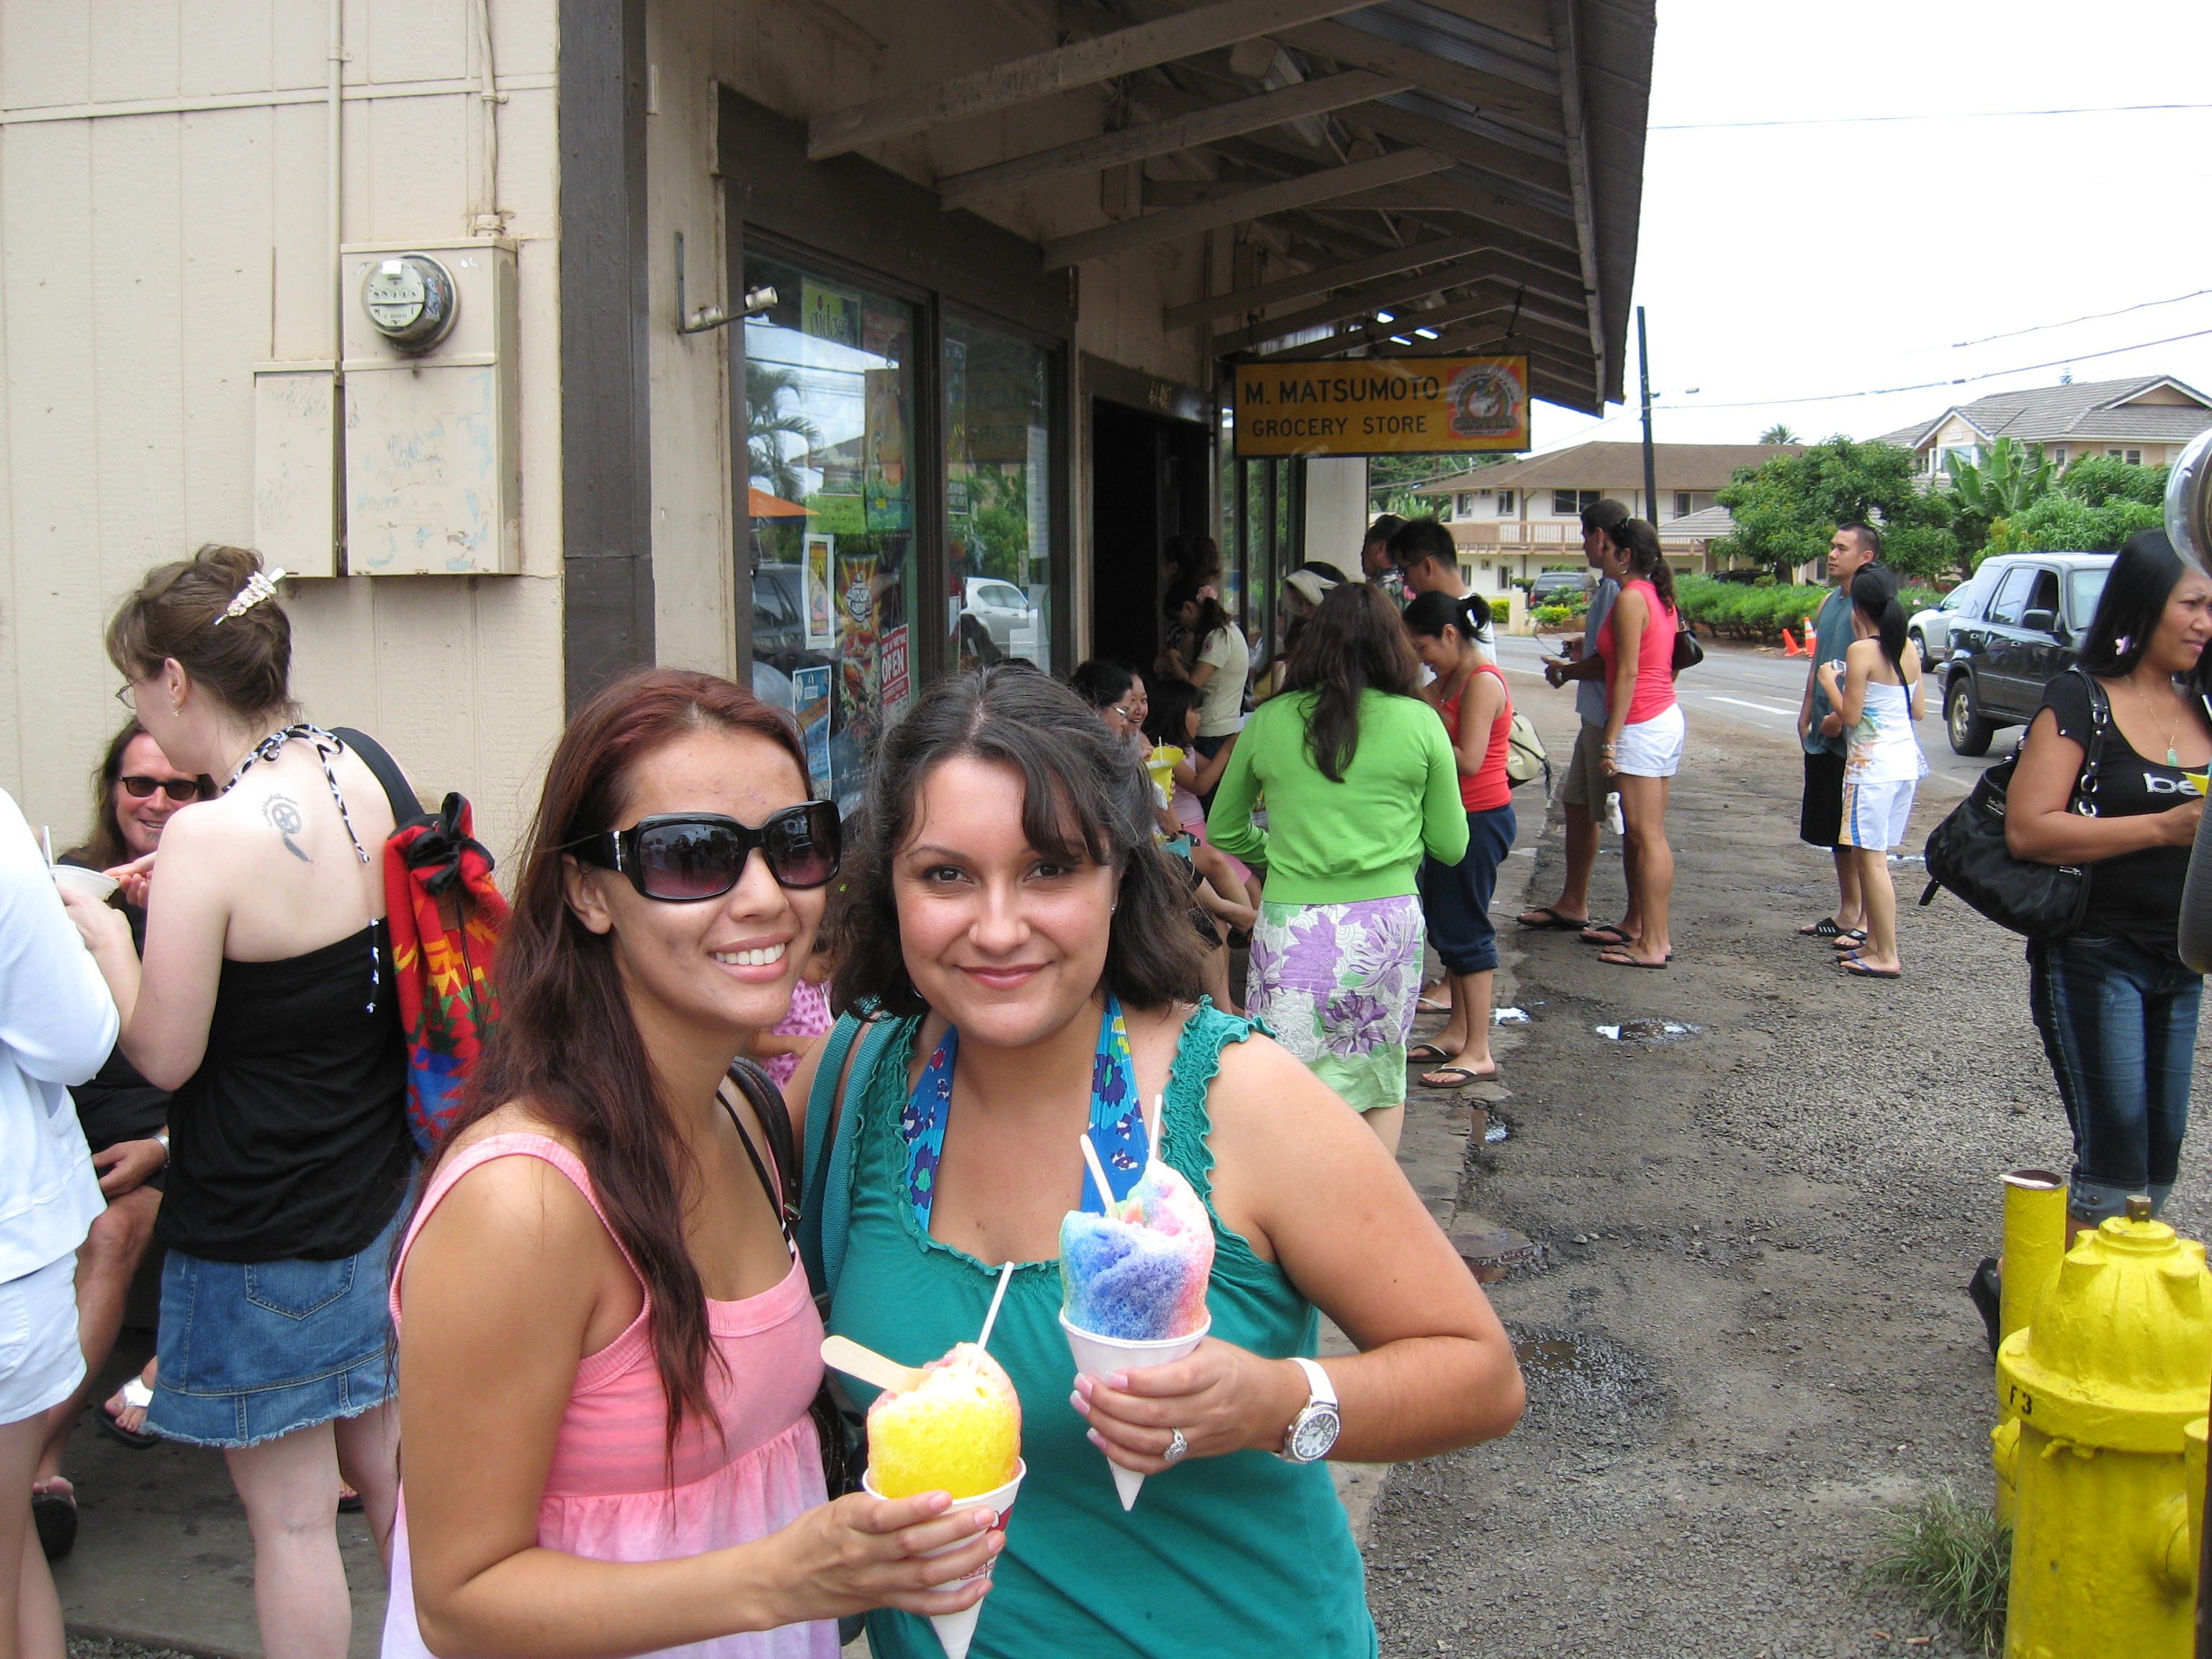
nature, crowd, vacation, ice, hawaii, creativecommons, oahu, keating, arlett, joanna, hammond, shave